Rosary Basilica

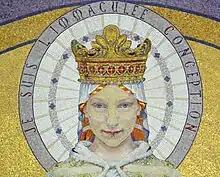
Mosaic depicting the Virgin Mary

In the upper wall of the sanctuary is a mosaic depicting Mary with outstretched arms and the caption "Par Marie à Jésus" ("Through Mary to Jesus"). This depiction, of a very young woman facing directly forwards, is much more in keeping with Bernadette's descriptions of the apparition than the iconic statue in the niche in the Grotto.